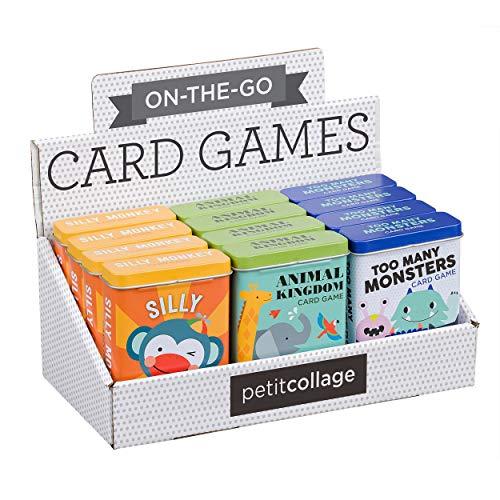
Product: Petit Collage Too Many Monsters Tin Card Play Game, Ages 4+, 2-4 Players
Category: Toys & Games | Games & Accessories | Card Games
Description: Great for group play and parties - Recommended for 2-4 players and children of ages 4 years and older.
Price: $10.00
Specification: ProductDimensions:1.2x2.8x4inches|ItemWeight:5.8ounces|ShippingWeight:5.8ounces(Viewshippingratesandpolicies)|ASIN:B07MWQT9HS|Itemmodelnumber:PTC255|Manufacturerrecommendedage:4-8years